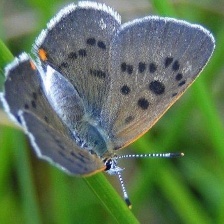
Species: COPPER TAIL